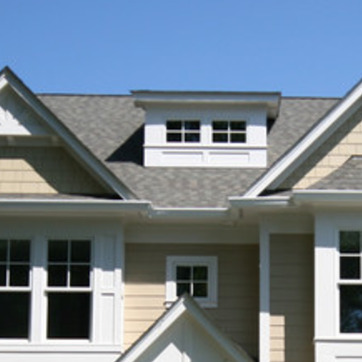
Material: other